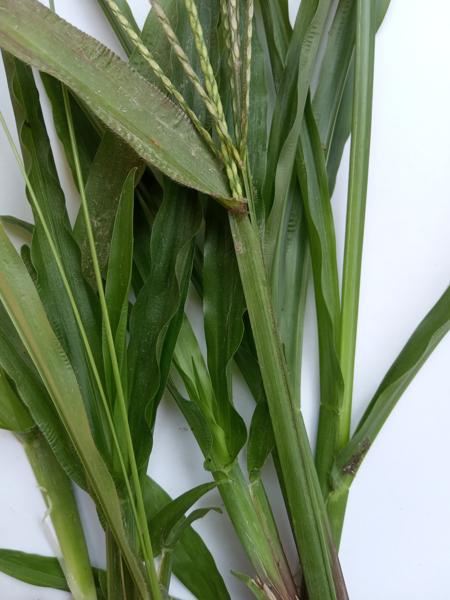
Weed species: Paspalum scrobiculatum